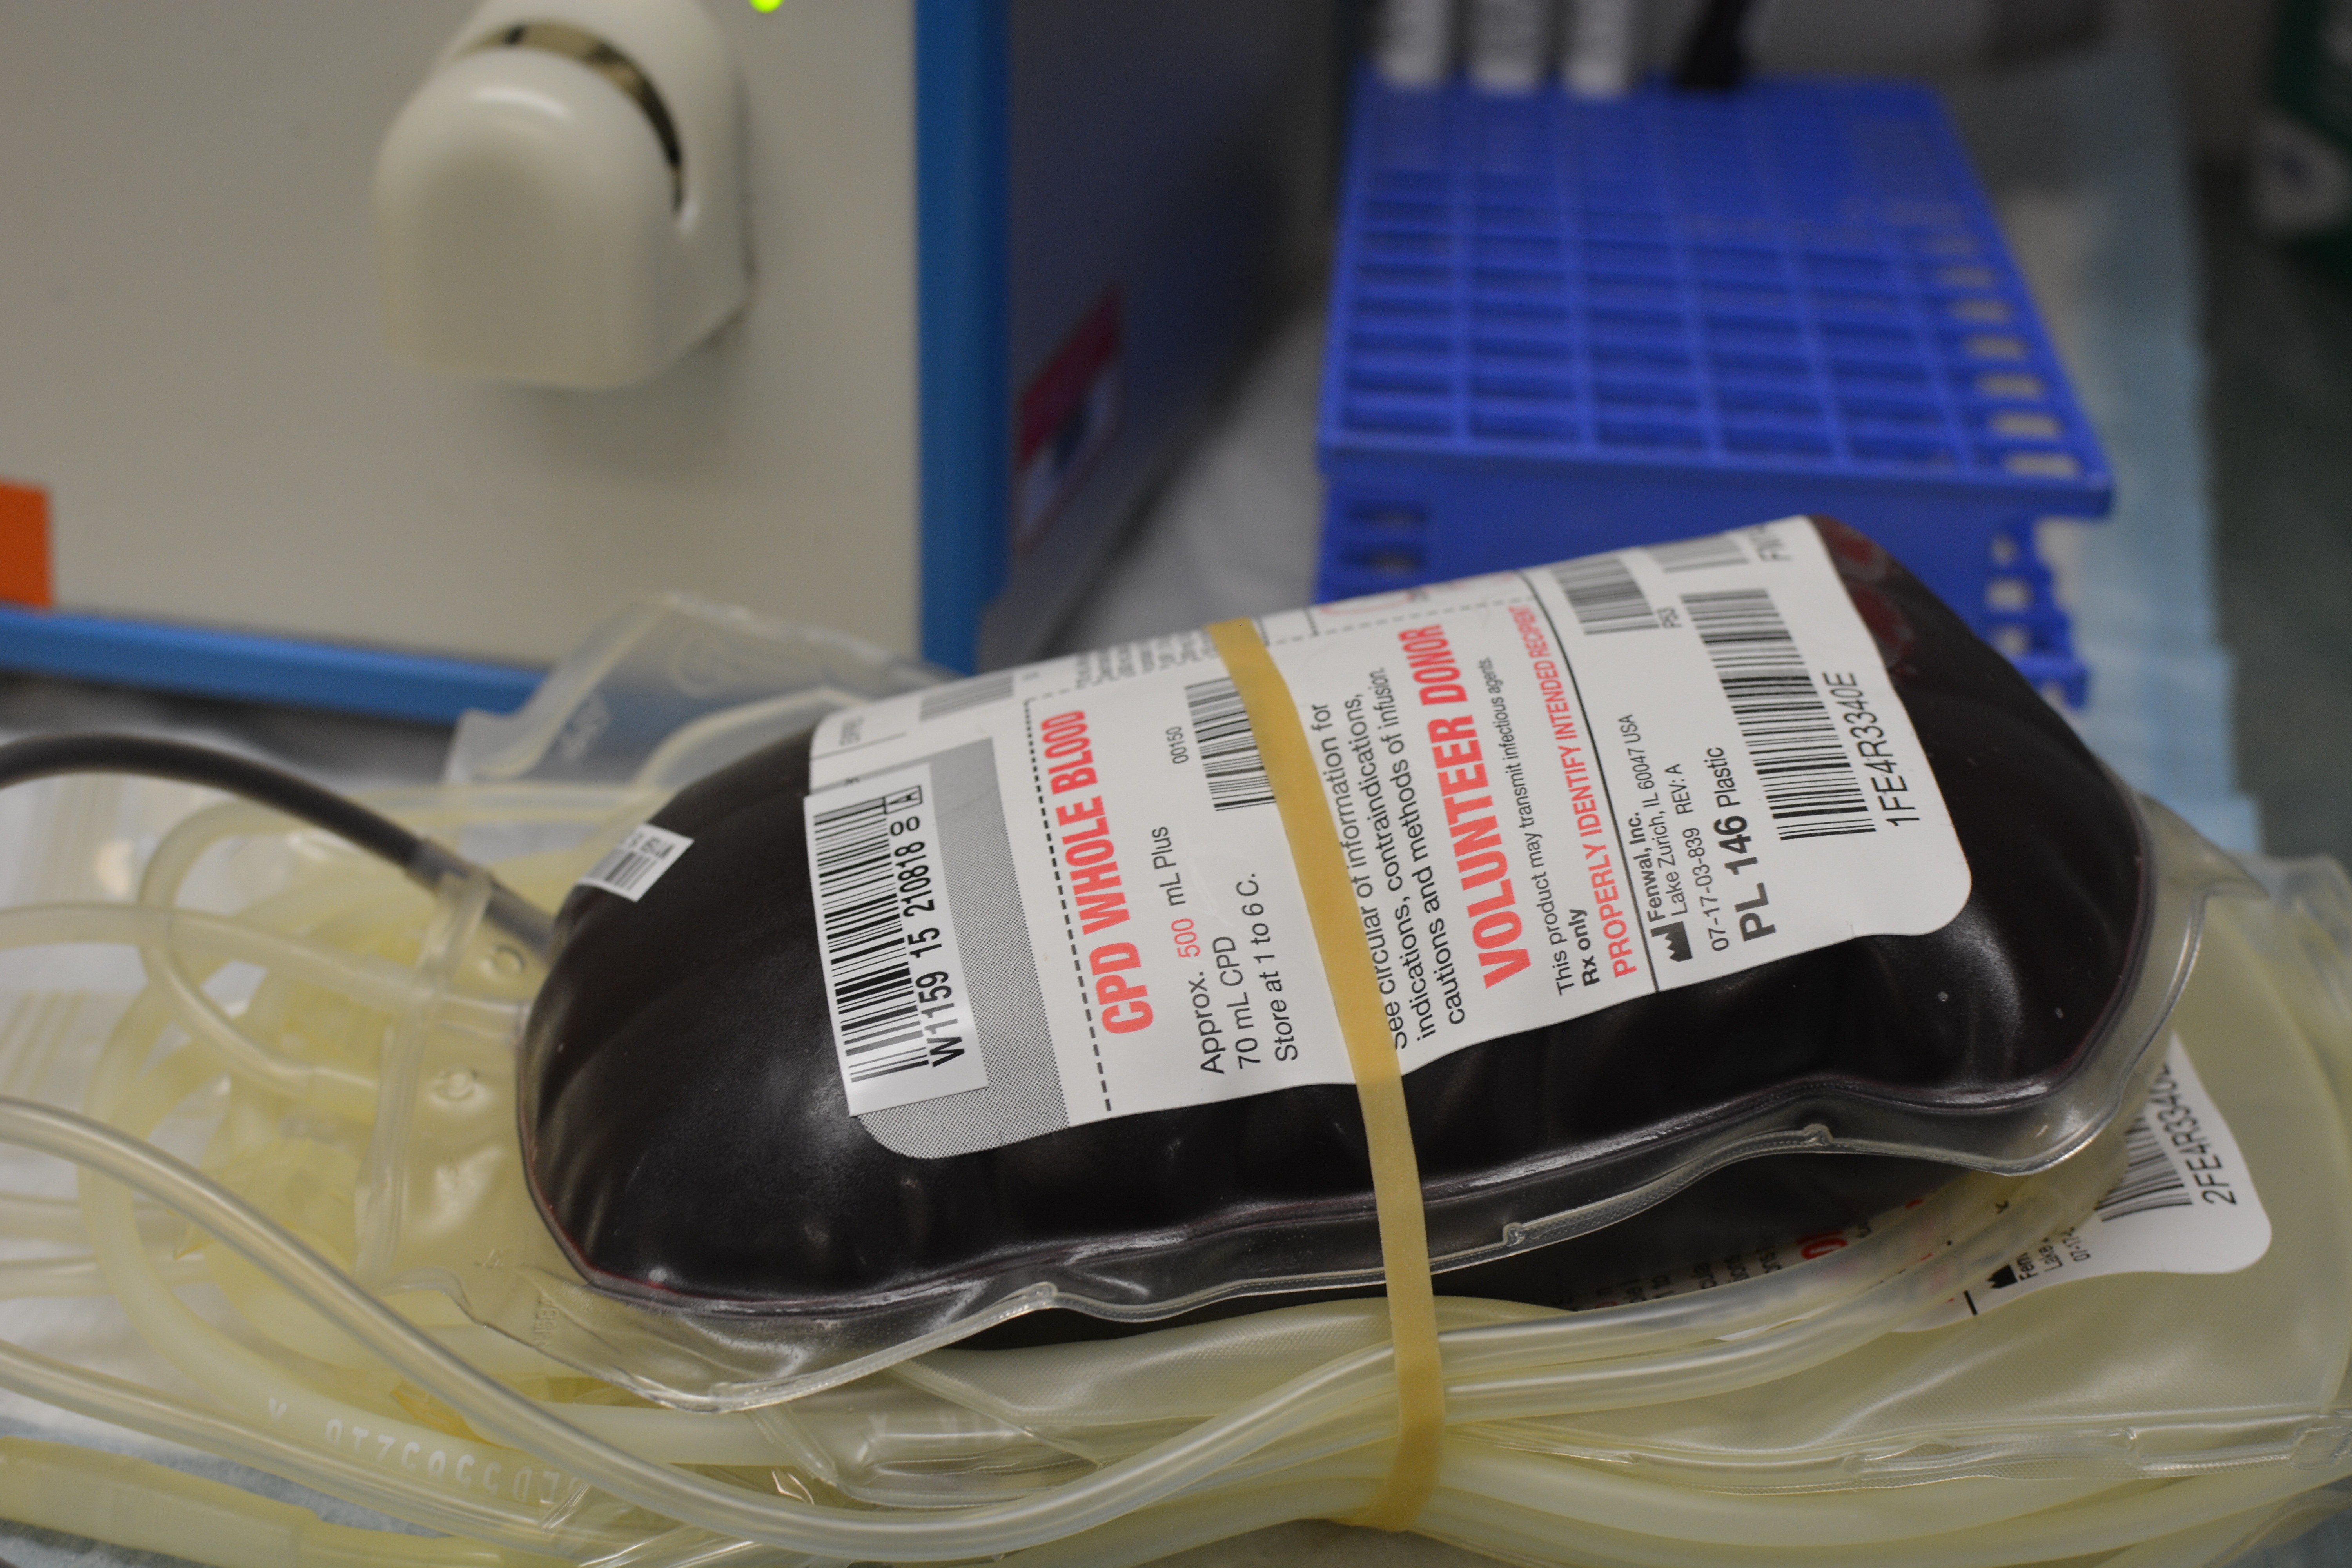
technology, food, product, blood, give, donation, electrical wiring